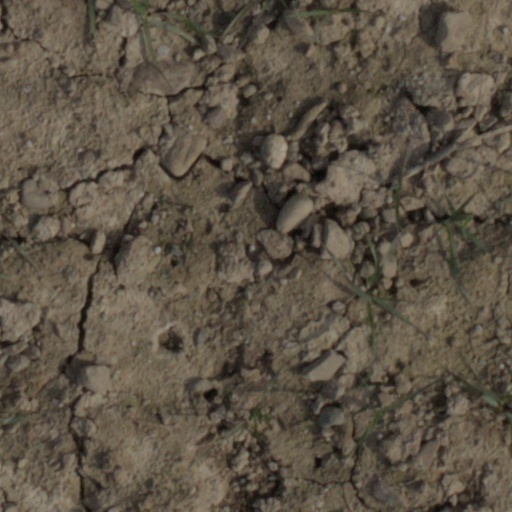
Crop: wheat